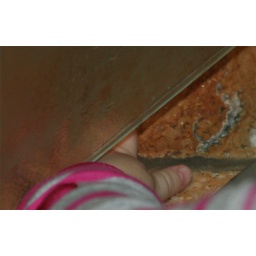
And will pry her hand under the door and play with the water every chance she gets.